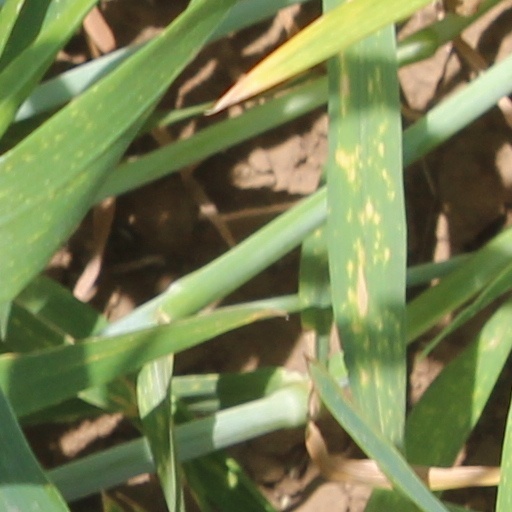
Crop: wheat